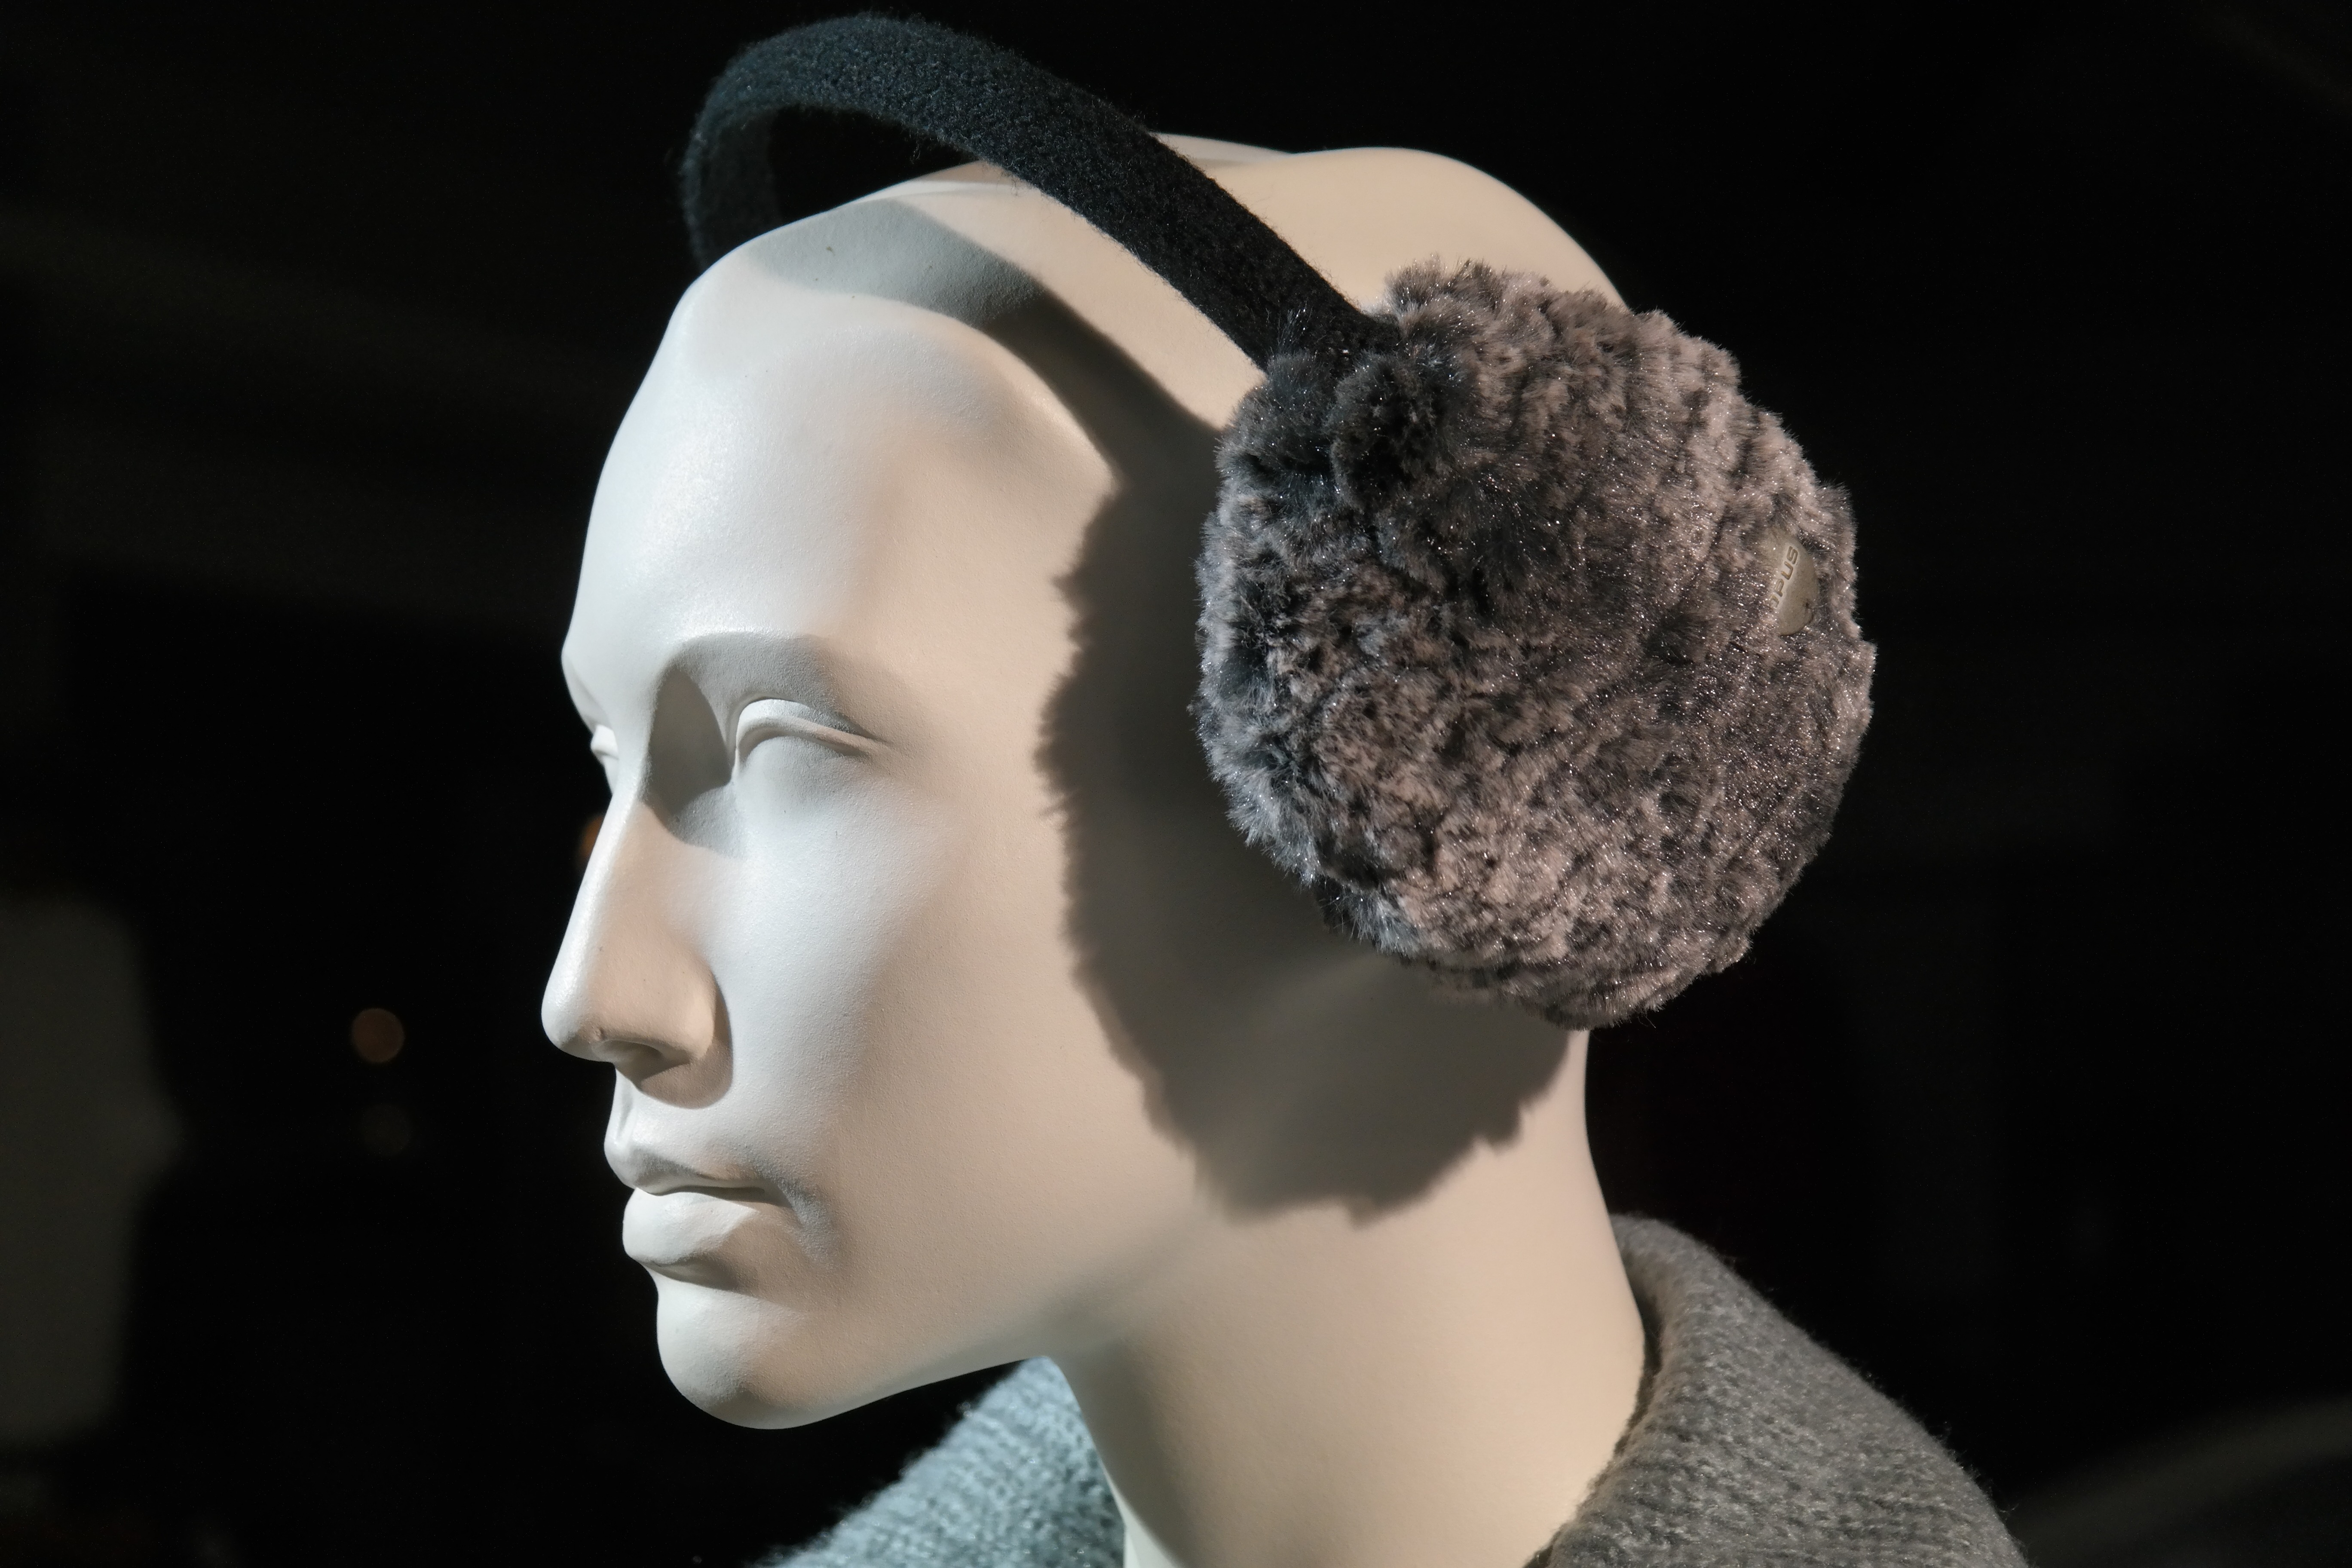
cold, woman, hair, flower, profile, human, hat, fashion, clothing, black, modern, headgear, hairstyle, face, sculpture, doll, art, head, beauty, display dummy, veil, stylish, fashionable, stylistically, fashion accessory, headpiece, ear warmer, winter fashion